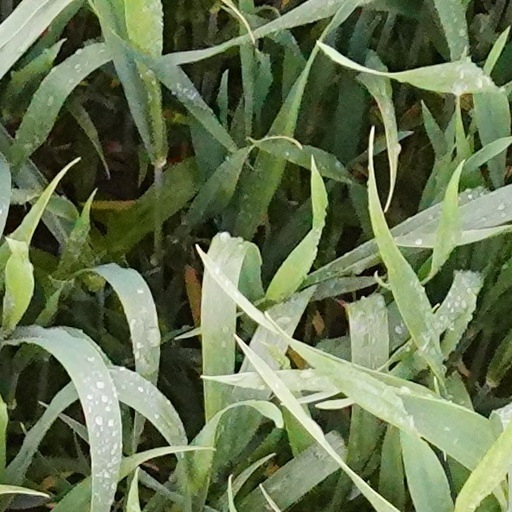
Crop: wheat